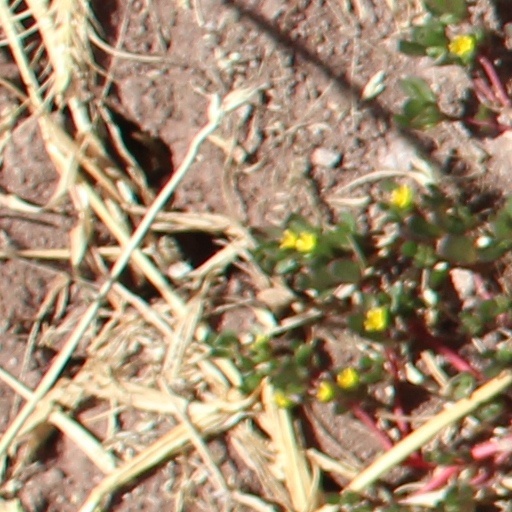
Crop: wheat